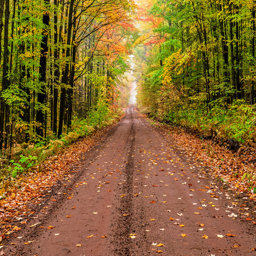
back road in the autumn .